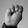
ASL letter: M